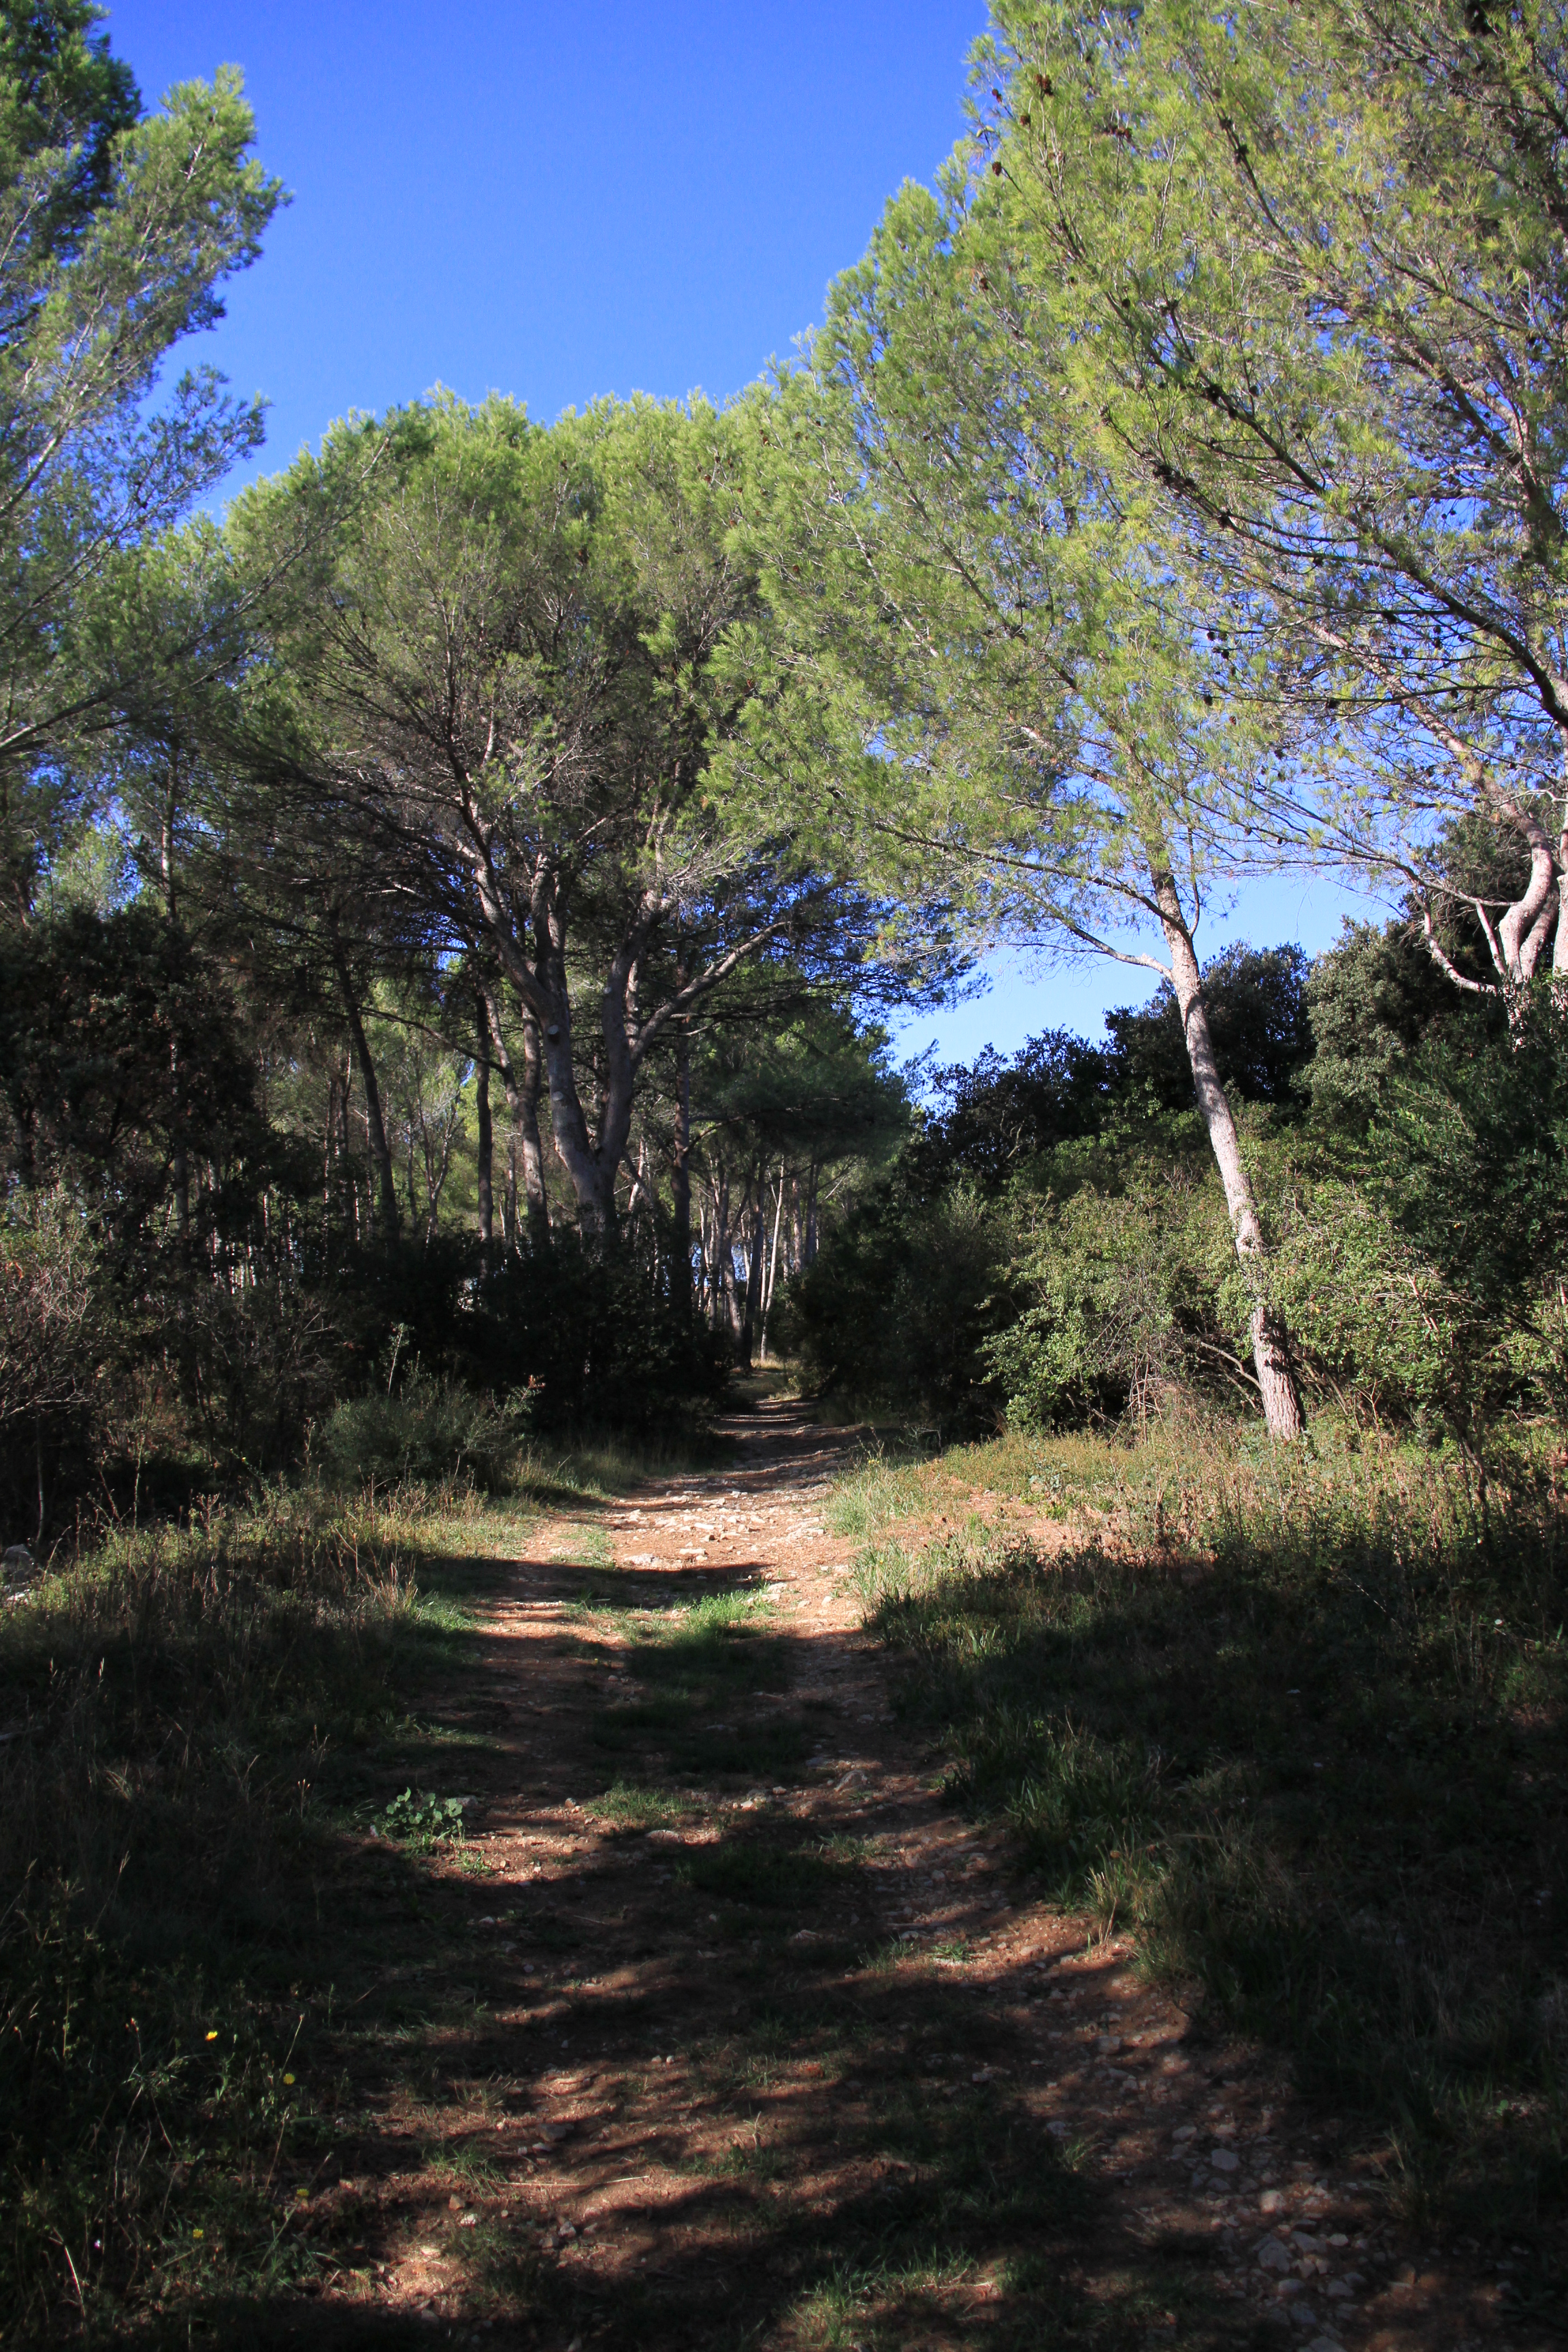
landscape, tree, nature, forest, wilderness, mountain, plant, trail, leaf, flower, autumn, flora, woodland, jacou, pinde, sentier, verdure, garrigue, olivette, habitat, lasbouzigues, espacevertprserver, woody plant